Dell Inspiron laptops

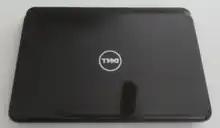
Dell Inspiron 15R N5110 shown with lid closed

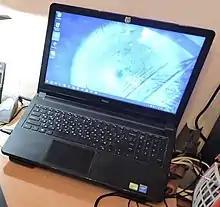
Inspiron 15 (5558)

N5110 - Predecessor model N5010. The N5110 released in 2011 with Intel Sandy Bridge platform, options for processors i3, i5 and i7.